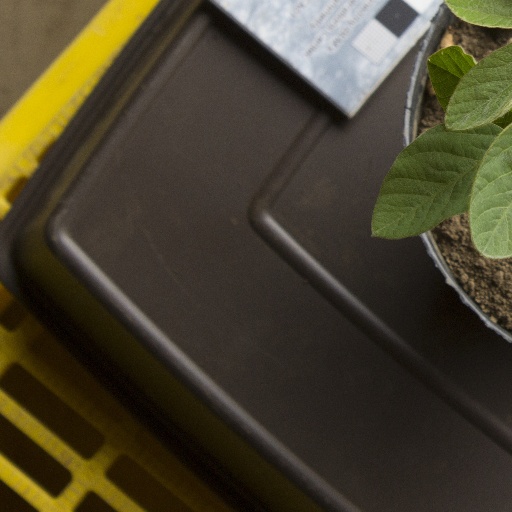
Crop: soybean